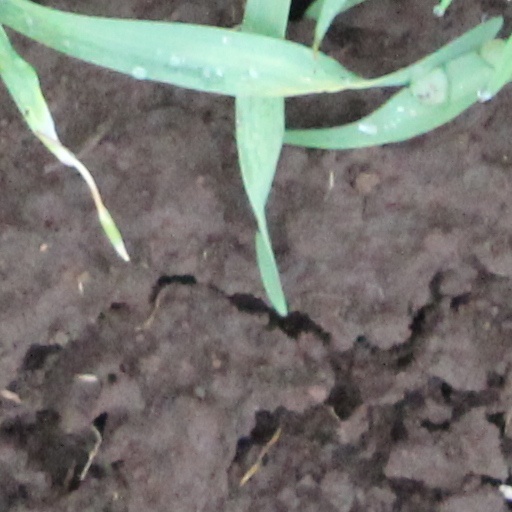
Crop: wheat